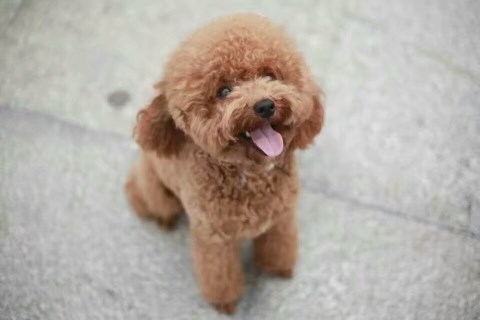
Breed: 7449-n000128-teddy